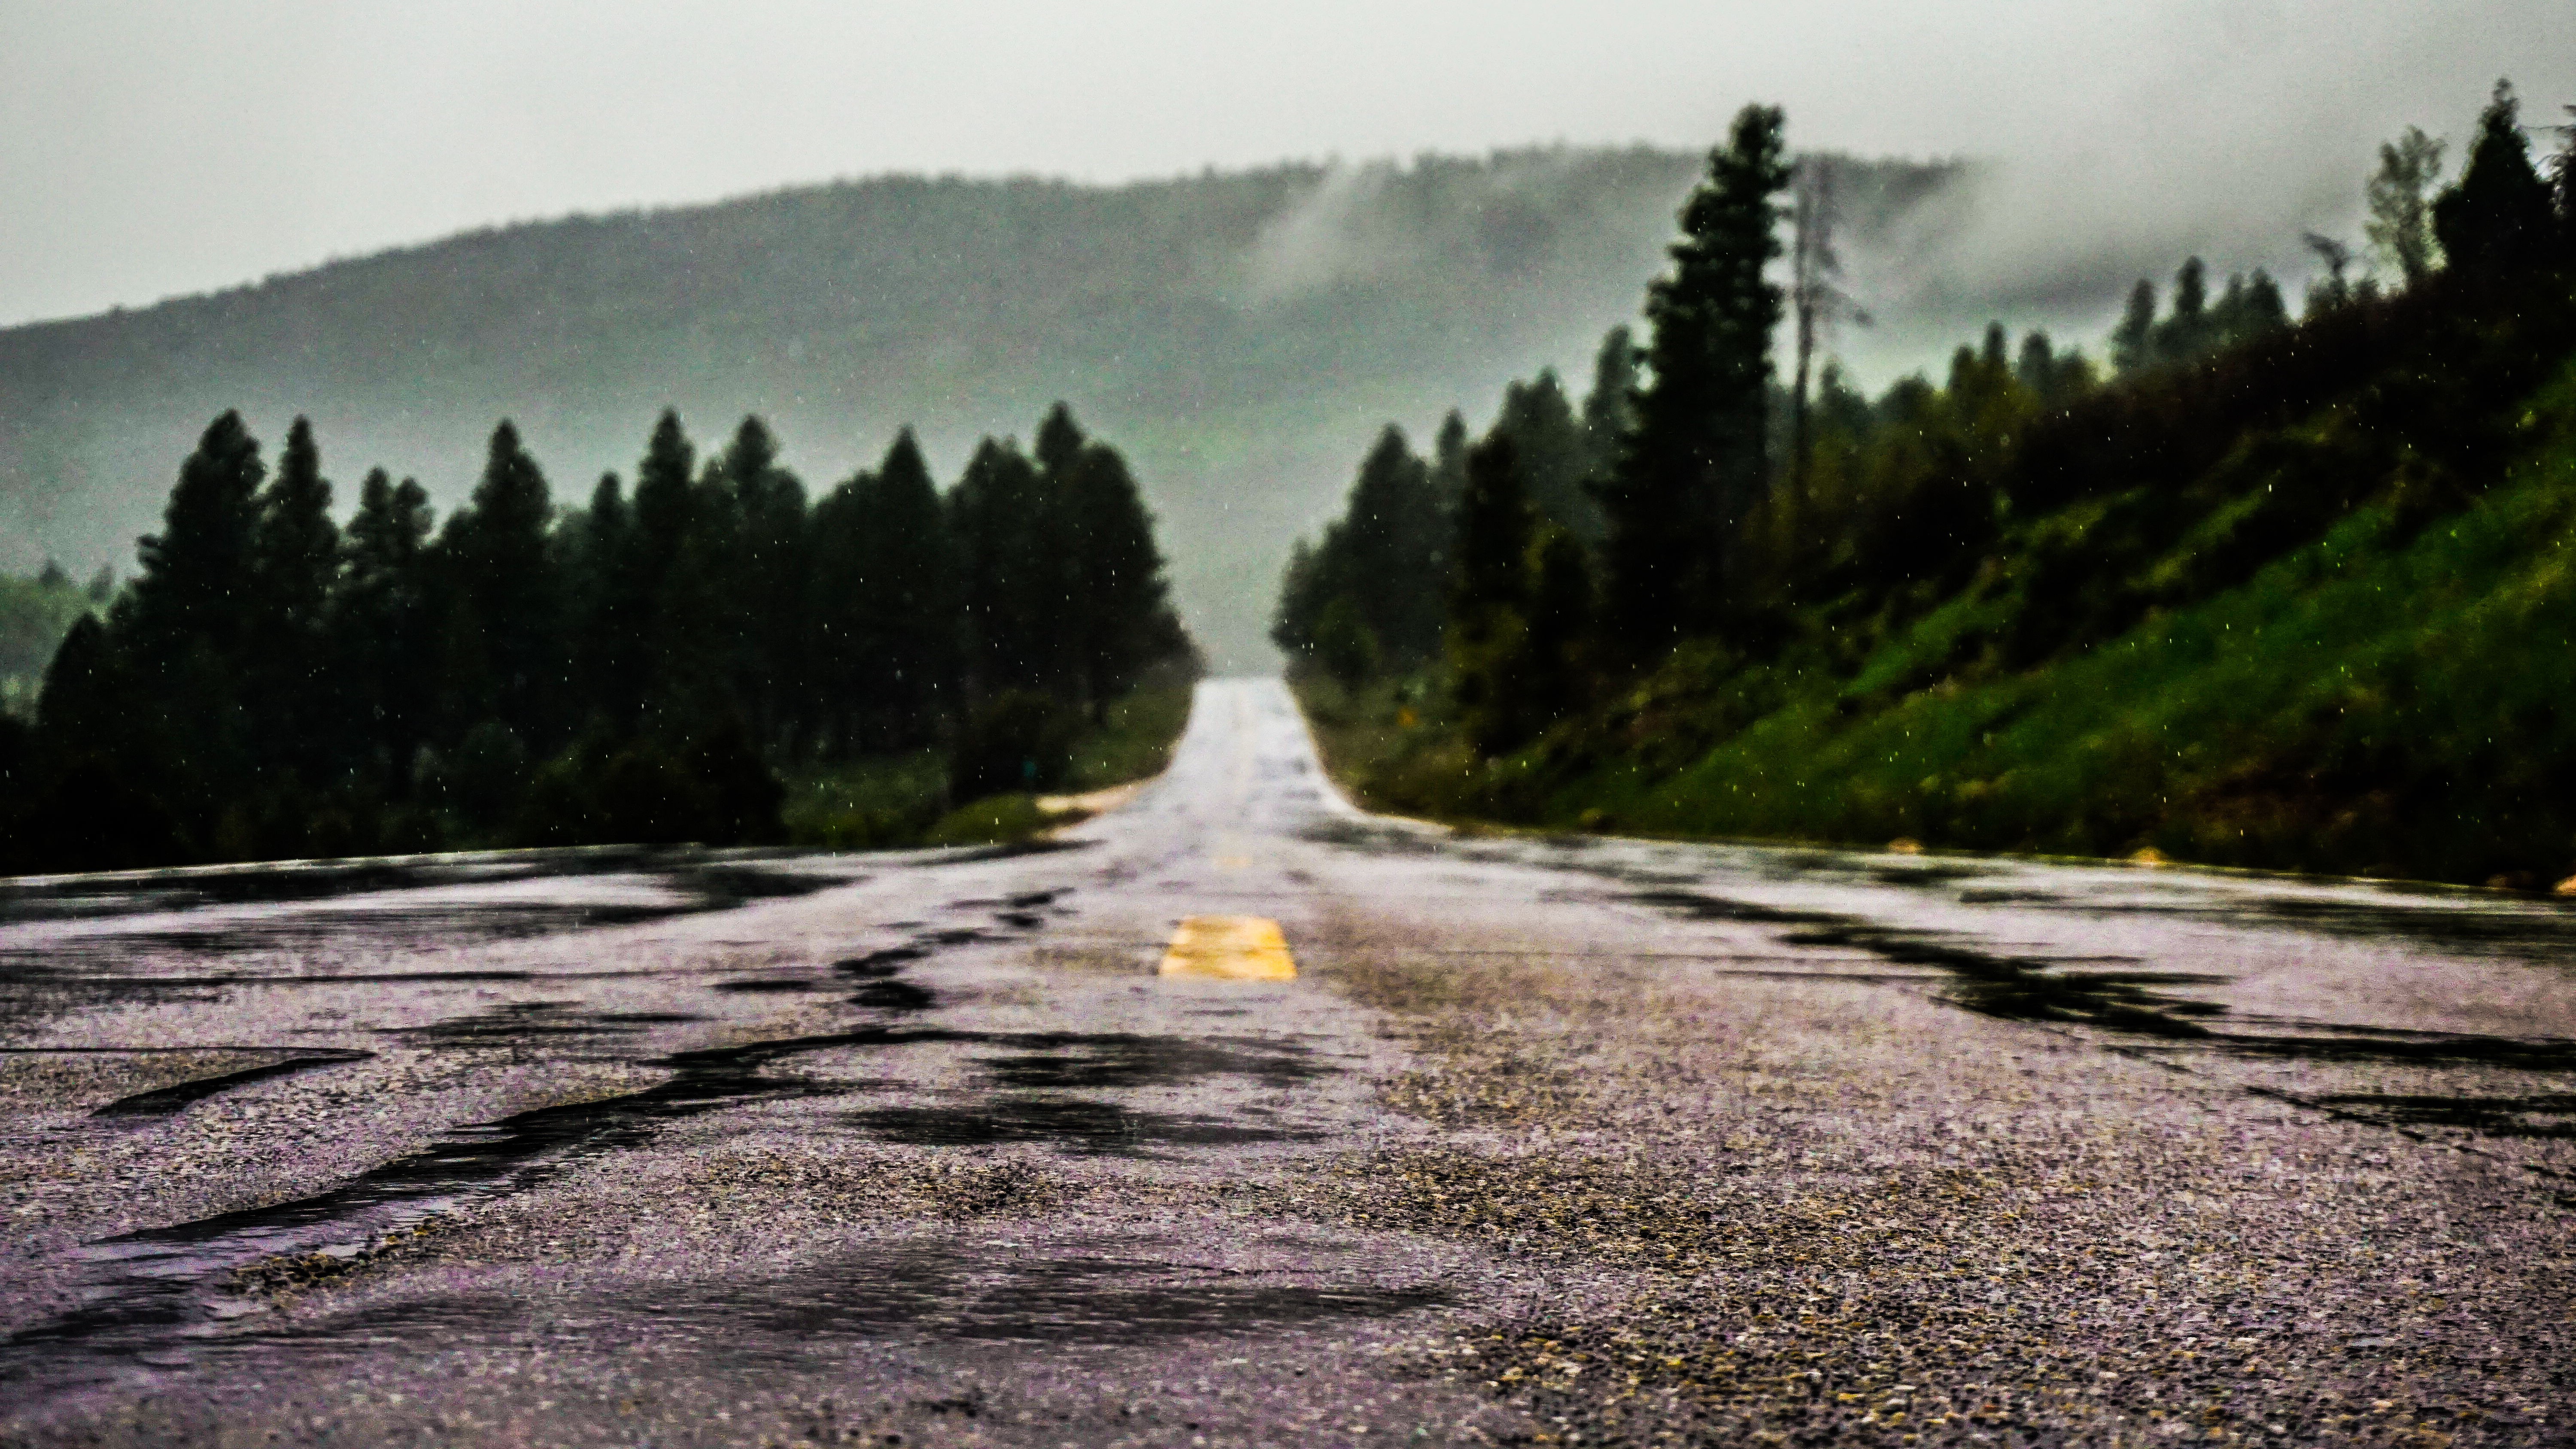
landscape, tree, nature, forest, wilderness, mountain, road, morning, lake, perspective, river, valley, mountain range, asphalt, travel, trees, habitat, atmospheric phenomenon, mountainous landforms